Futabasaurus

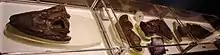
Fossils

The following cladogram shows the placement of "Futabasaurus" within Elasmosauridae following an analysis by Rodrigo A. Otero, 2016: